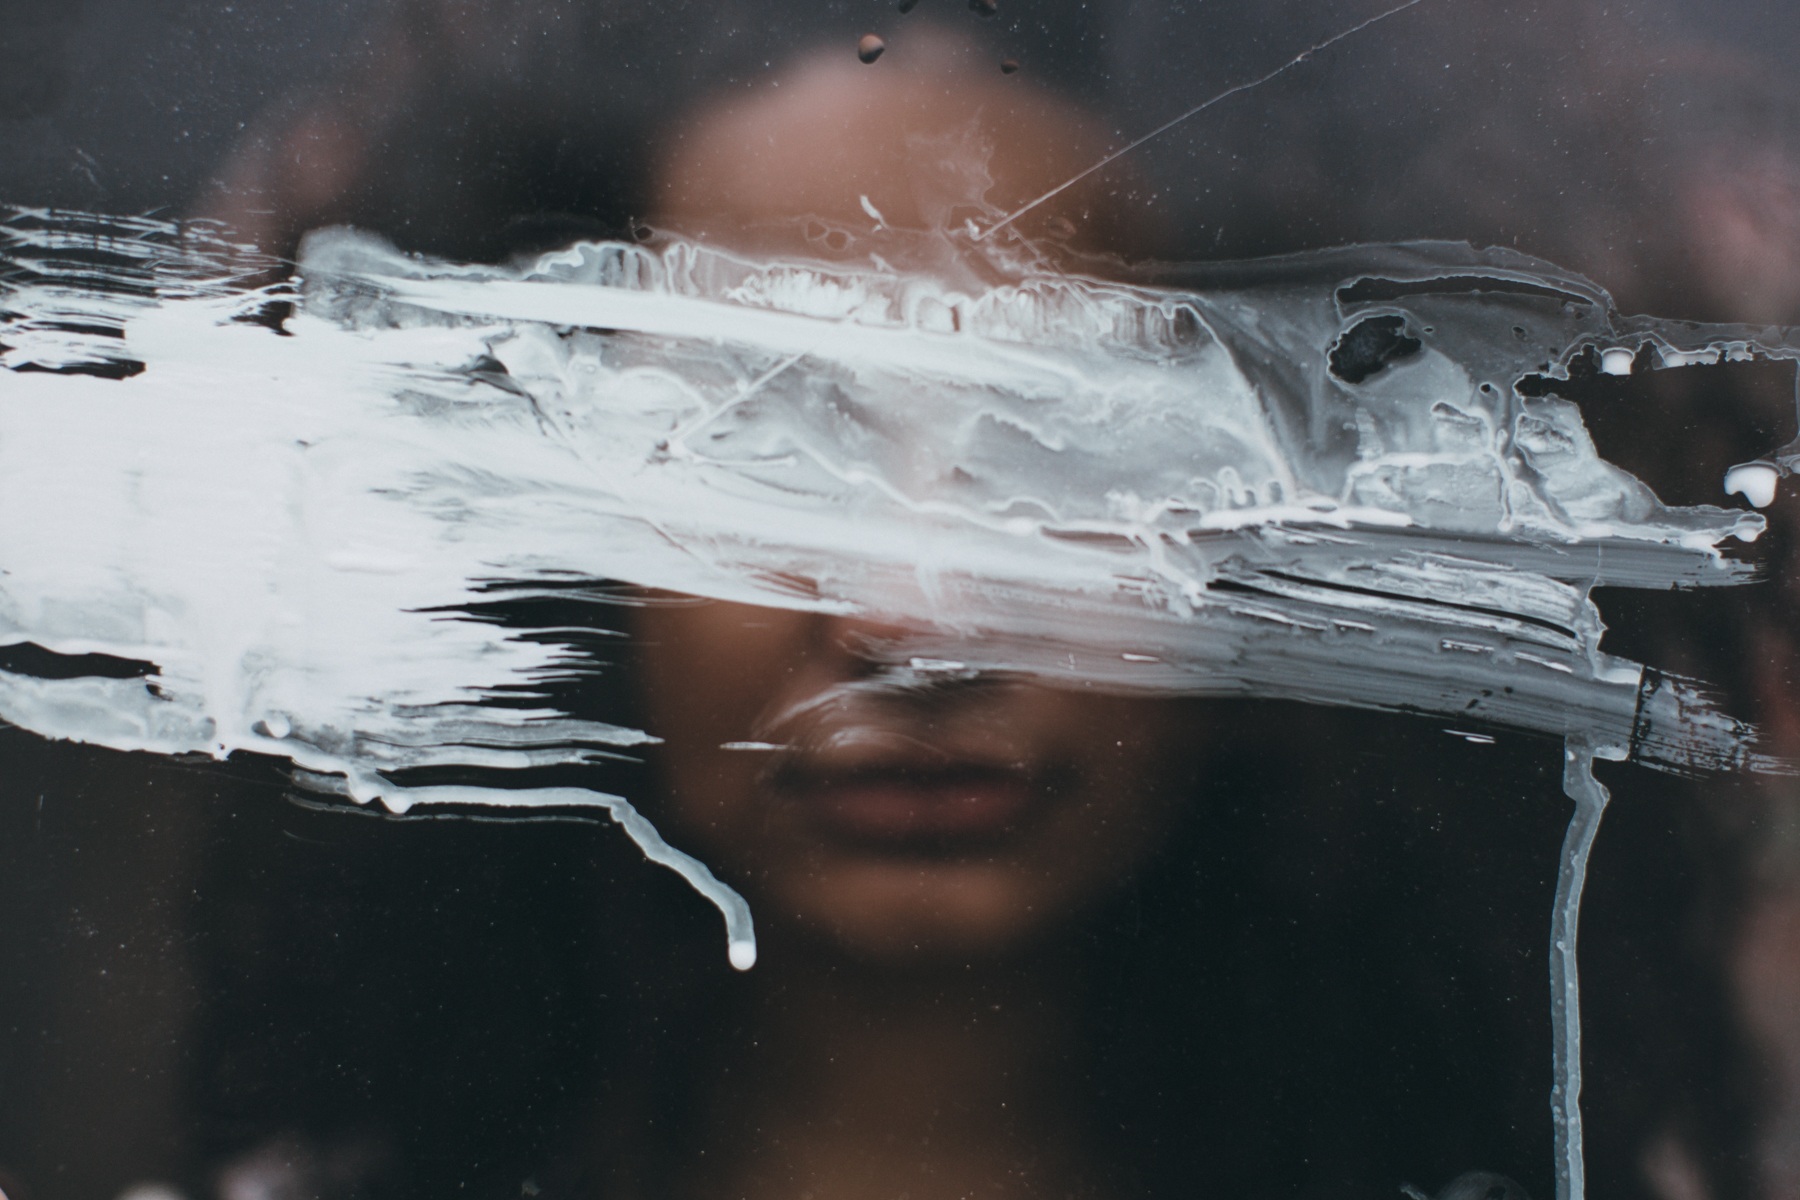
person, white, photography, window, glass, brush, looking, color, paint, black, surface, mirror, photograph